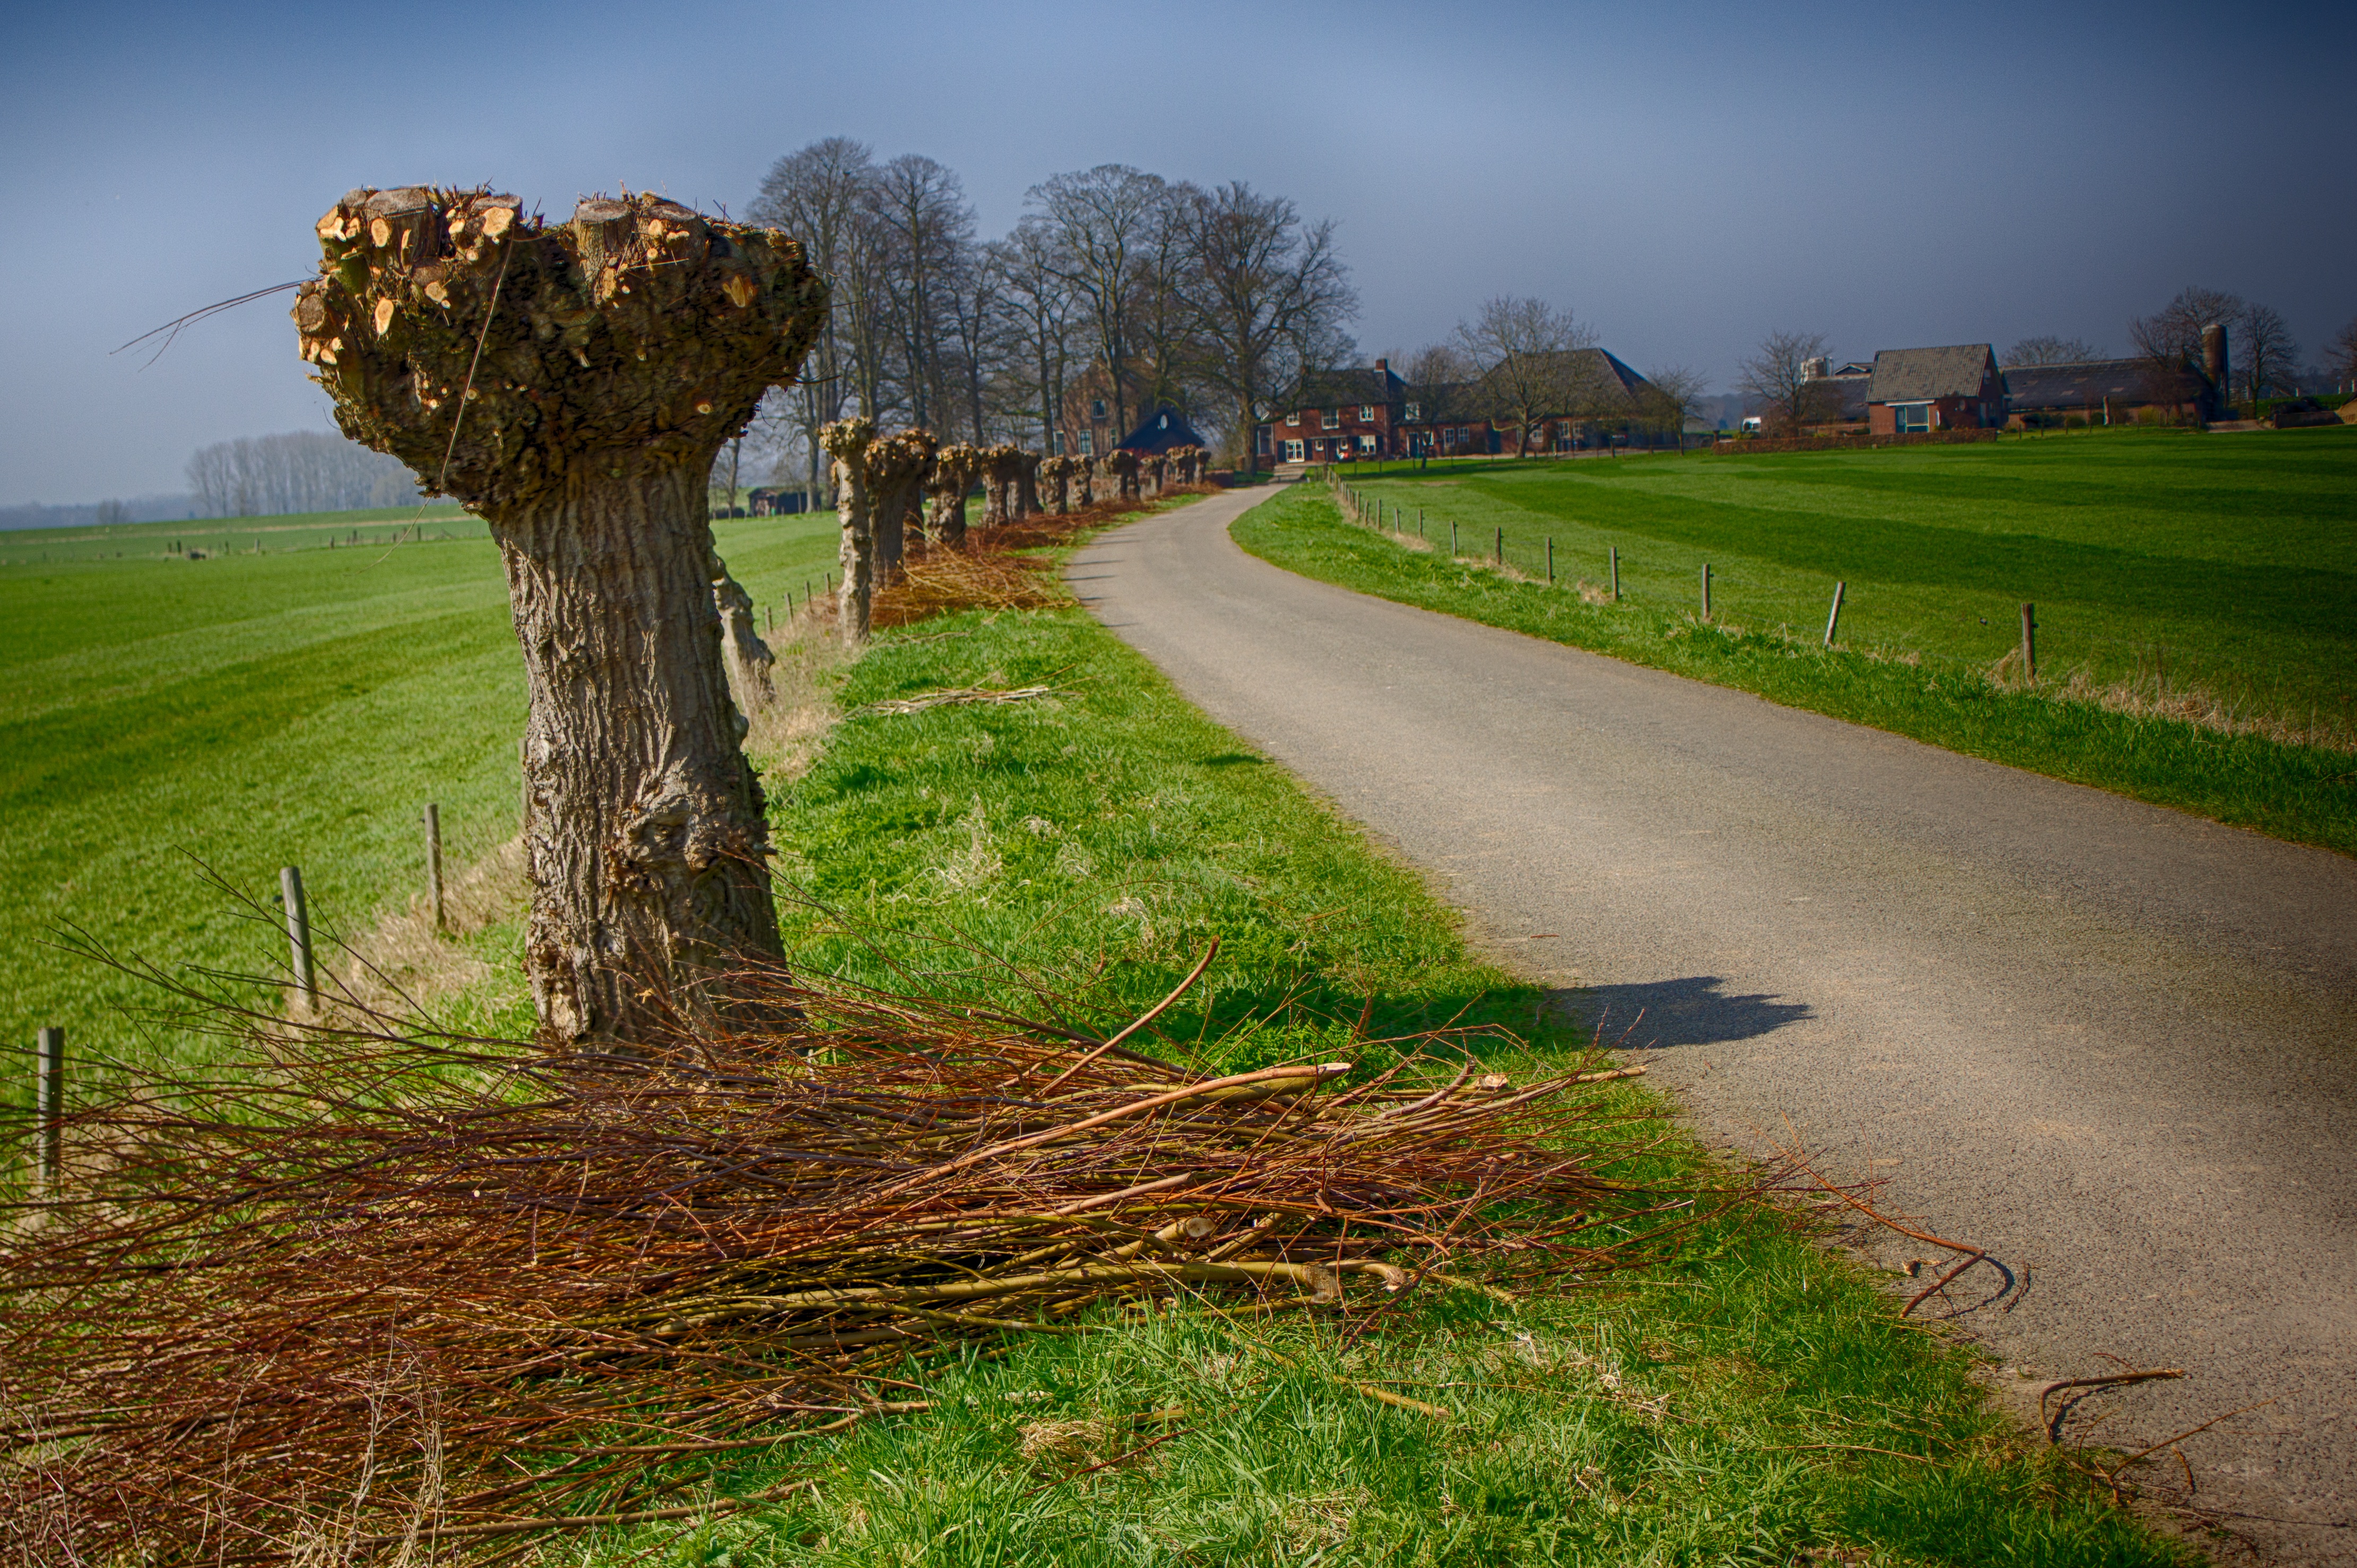
landscape, tree, nature, grass, plant, road, field, farm, lawn, meadow, morning, hill, green, autumn, soil, agriculture, terrain, polder, willows, rural area, woody plant